Umm Salal

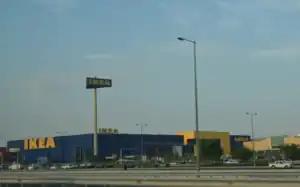
IKEA store in Doha Festival City, Umm Salal Mohammed

"Umm" is Arabic for "mother", while "salal" refers to large rocks or stones. Hence, the name translates literally to "mother of rocks". The city was named for the numerous rock formations found in the area.